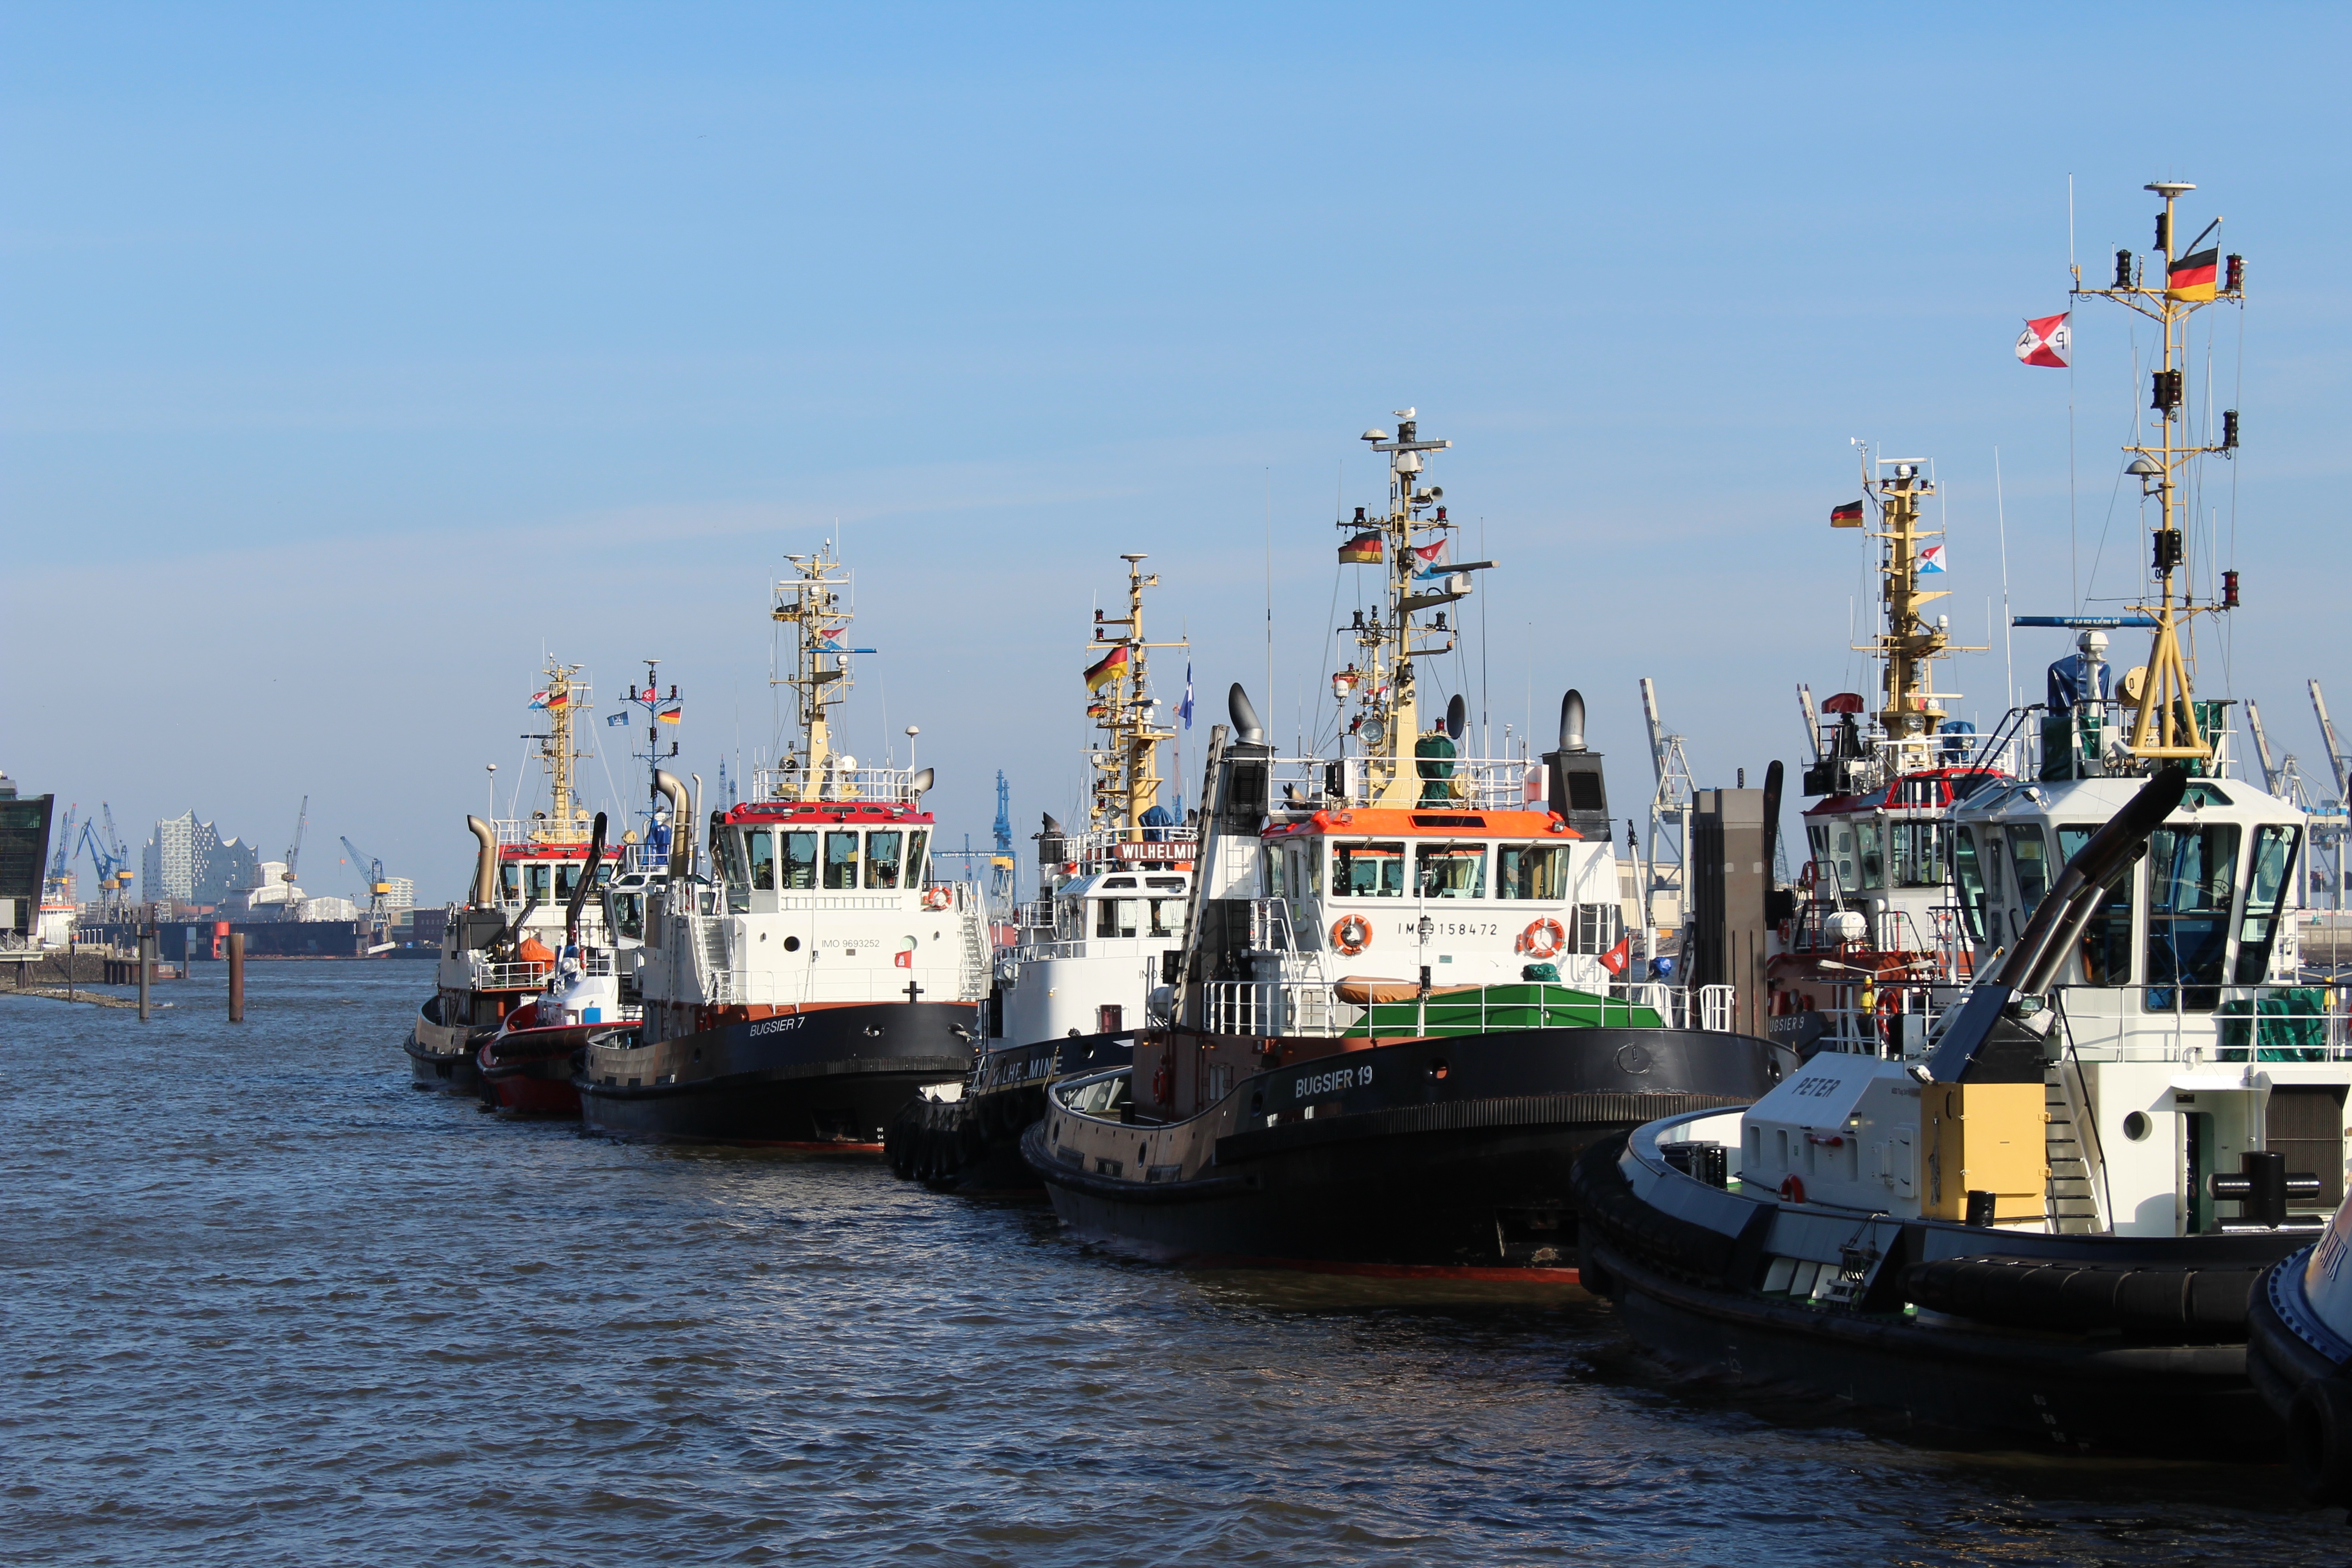
sea, boat, ship, boot, vehicle, harbor, port, infrastructure, channel, tugboat, watercraft, hamburg, fishing vessel, freight transport, research vessel, jackup rig, floating production storage and offloading, offshore drilling, anchor handling tug supply vessel